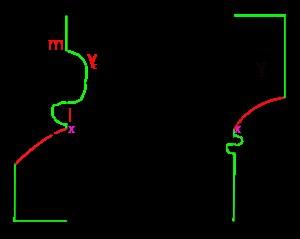
En mathématiques, le théorème de Jordan est un théorème de topologie plane. Il est célèbre par le caractère apparemment intuitif de son énoncé et la difficulté de sa démonstration. « En fait, il n'y a pratiquement aucun autre théorème qui apparaisse aussi évident en apparence que n'importe quel axiome de géométrie élémentaire et dont la démonstration est tout sauf évidente » précise M. Dostal à son sujet.